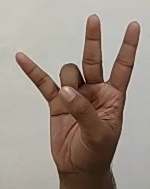
ASL sign: 7